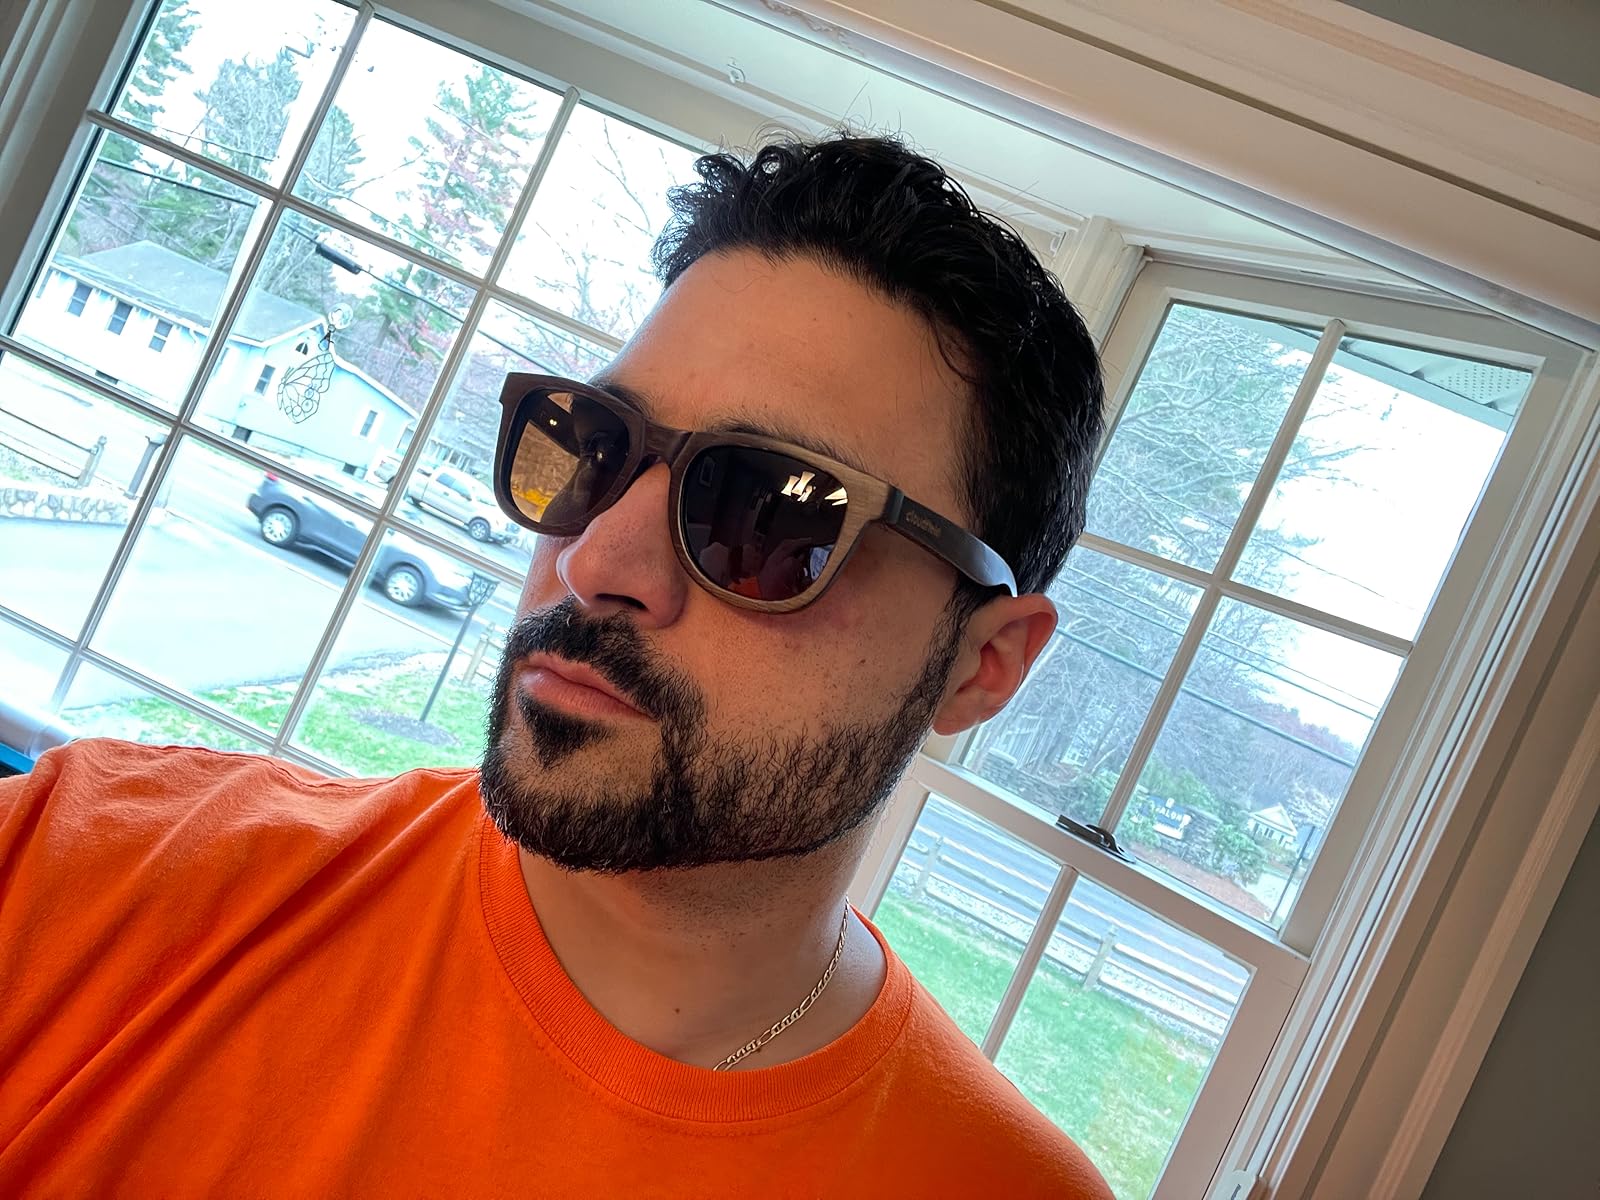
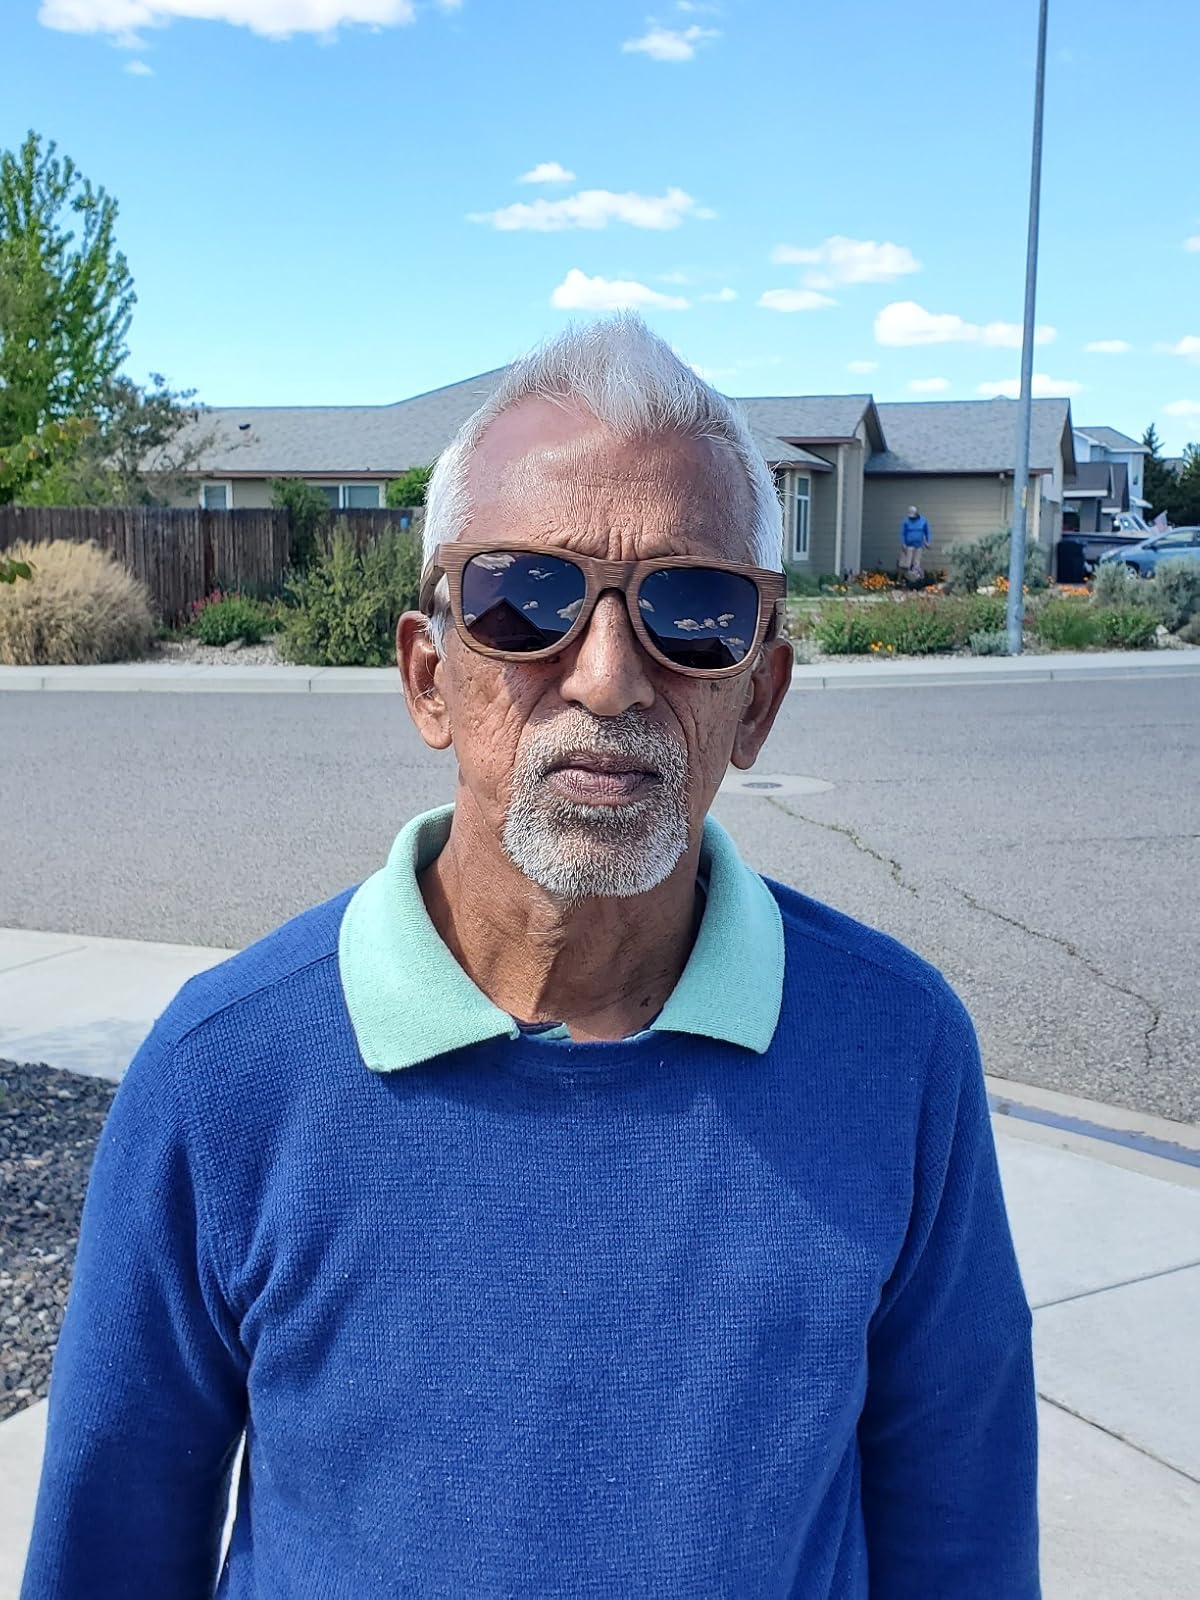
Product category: accessories_sunglasses
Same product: yes